Ocean Terminal, Edinburgh

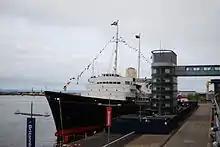
Royal Yacht "Britannia"

It is built on former industrial docklands on the north side of the city, at the edge of the boundary between formerly separate ports of Newhaven and Leith. The land was formerly occupied by the Henry Robb shipyard, which closed in 1983. Since then, the area has undergone urban renewal and regeneration, much led by and on the lands in the ownership of Forth Ports.